Timeline of the 2020 Thai protests (July 2020)

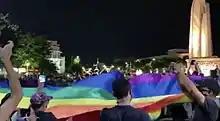
Seri Thoey group flew the LGBT flag during the protest on 25 July

On 18 July, Thailand saw the largest street demonstration since the 2014 Thai coup d'état at the Democracy Monument in Bangkok with around 2,500 protesters. The protesters, organised under the name Free Youth, announced the three aforementioned demands. The event was triggered by the failed economy of the country due to pandemic, and unjustified implementation of the Emergency Decree that was heavily criticised as being a tool against any possible protest. The gathering was planned to last overnight and disband on the next day. However, it was cancelled by midnight for security reasons. Charnvit Kasetsiri, Thai historian, warned the protestors that they should not stay overnight, so as to prevent the tragedy of Thammasat University massacre of 1976.